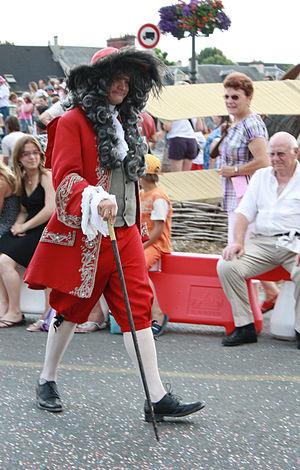
Un acteur joue le rôle de Jean de La Fontaine durant les 50ièmes Fêtes Jean de La Fontaine à Château-Thierry.
Château-Thierry est une commune française située dans le département de l'Aisne, en région Hauts-de-France.